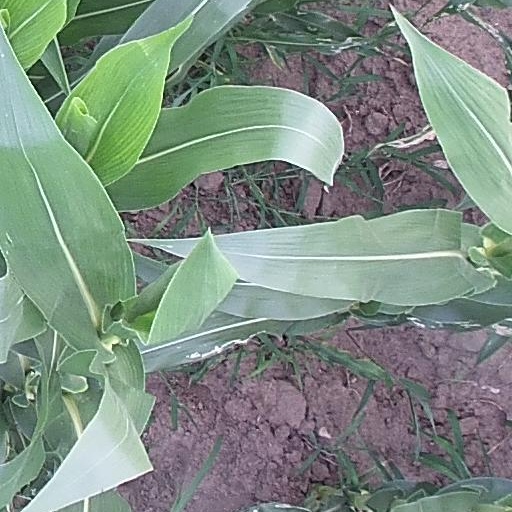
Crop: maize; corn